Cheltenham Spa Malvern Road railway station

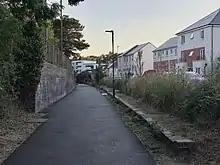
A photo of the surviving platform on the Honeybourne walk as of 2022

, the site is now a housing estate of some 100 homes. A long-term goal of the Gloucestershire Warwickshire Railway is to extend their services towards the present station at Cheltenham Spa (Lansdown) (with the intention of offering interchange with rail services on the Cross Country Route), which would involve passing the site of Malvern Road.